Architecture of Hong Kong

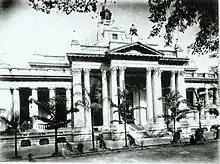
The headquarters of the Hongkong and Shanghai Banking Corporation Limited in 1890

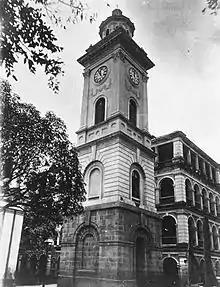
Pedder Street Clocktower

Meanwhile, the British introduced Victorian and Edwardian architectural styles from the mid-19th century onwards. Notable surviving examples include the Legislative Council Building, the Central Police Station and Murray House. One building that has since been demolished was the Hong Kong Club Building; it was built atop a smaller structure designed in Italian Renaissance Revival style in 1897. The building was the subject of a bitter heritage conservation struggle in the late 1970s, which ultimately failed to save the building.